Terrence Ross

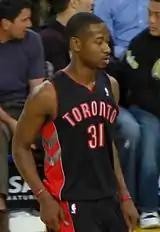
Ross with the Raptors in 2013

On June 28, 2012, Ross was selected with the eighth overall pick in the 2012 NBA draft by the Toronto Raptors. On July 10, he signed his rookie scale contract with the Raptors.